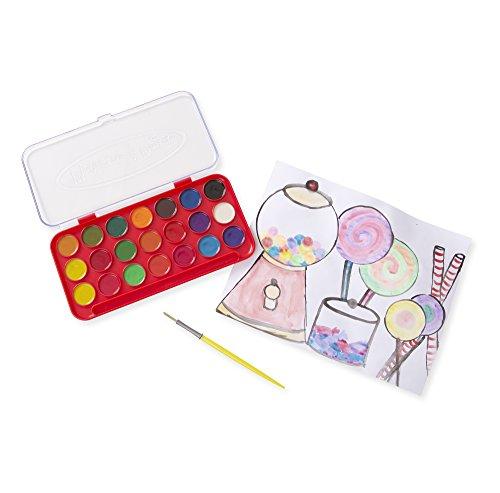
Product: Melissa & Doug Deluxe Watercolor Paint Set With 21 Paints and Paintbrush
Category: Toys & Games | Arts & Crafts | Drawing & Painting Supplies | Paints | Watercolor Paint
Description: Jumbo watercolor paint set with 21 vibrant paint colors.
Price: $9.94
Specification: ProductDimensions:10x5x1inches|ItemWeight:9.1ounces|ShippingWeight:9.1ounces(Viewshippingratesandpolicies)|DomesticShipping:ItemcanbeshippedwithinU.S.|InternationalShipping:ThisitemcanbeshippedtoselectcountriesoutsideoftheU.S.LearnMore|ASIN:B000MRGWQW|Itemmodelnumber:4120|Manufacturerrecommendedage:36months-10years